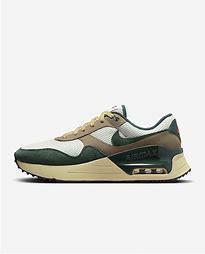
Brand: Nike
Model: Air Max Systm